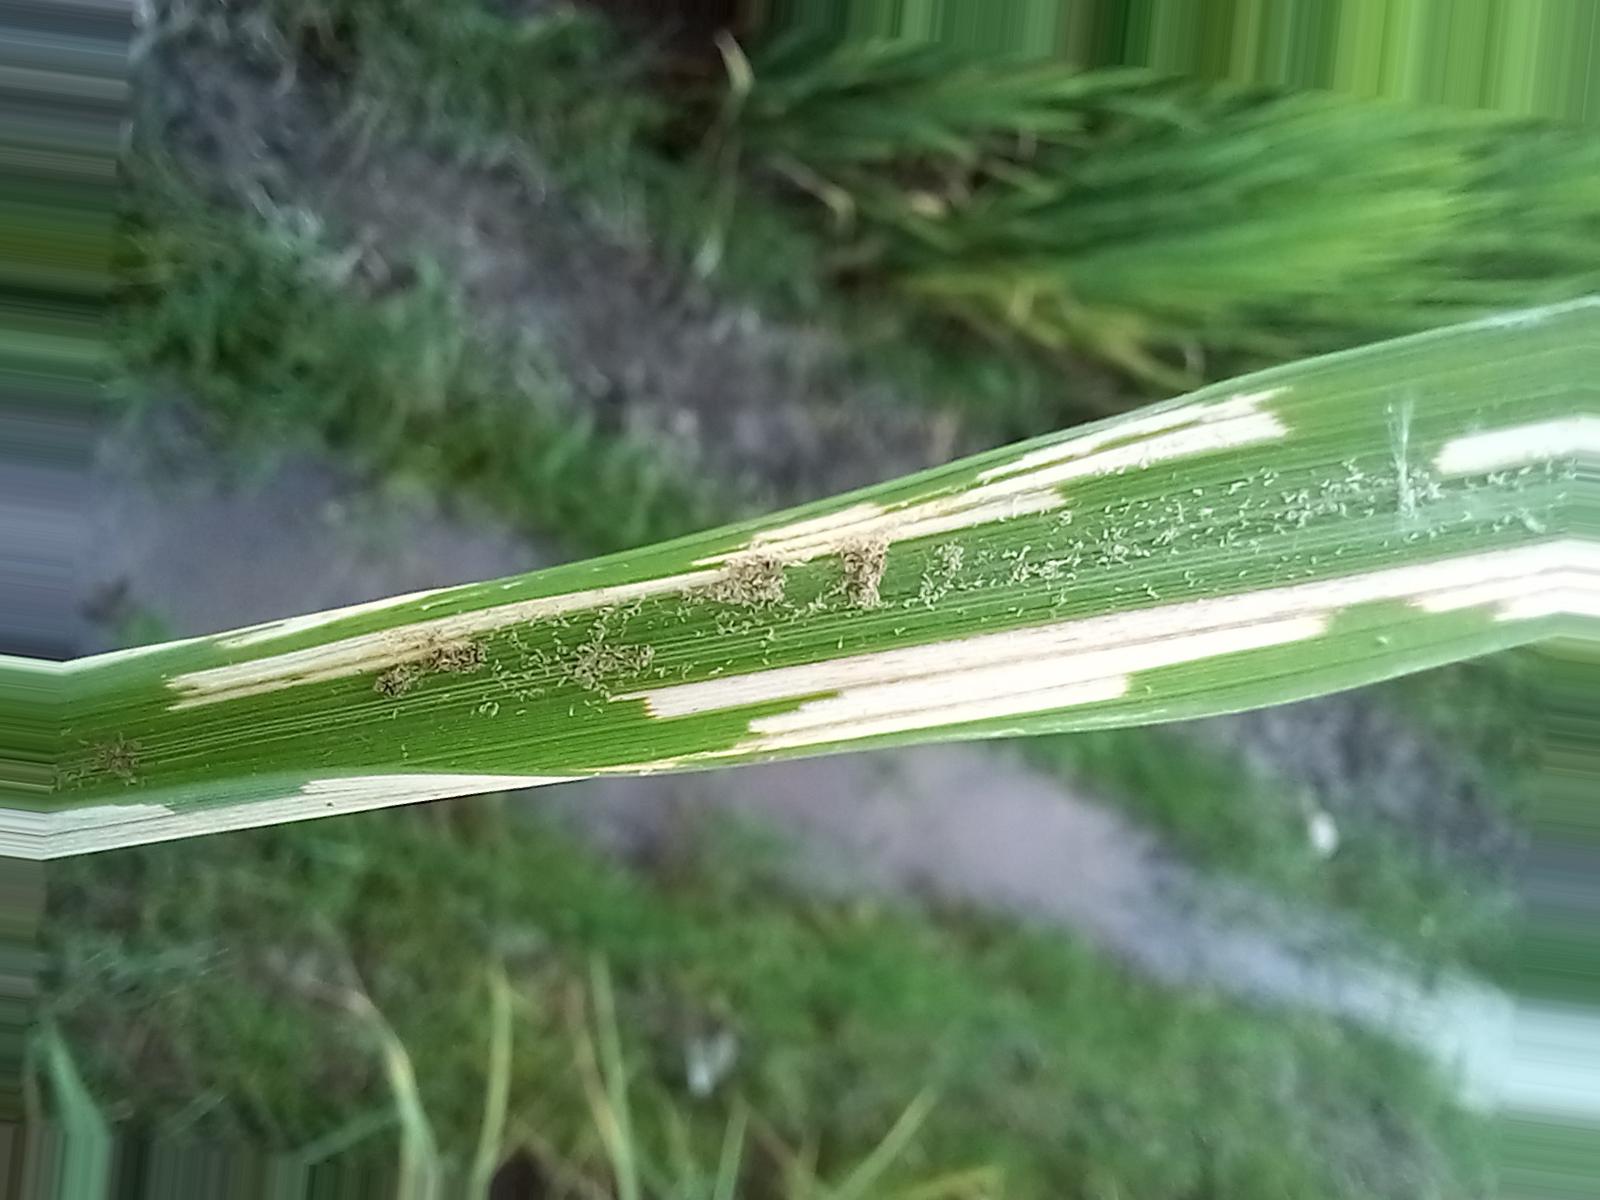
Nhãn: Sâu gai ( Hispa )